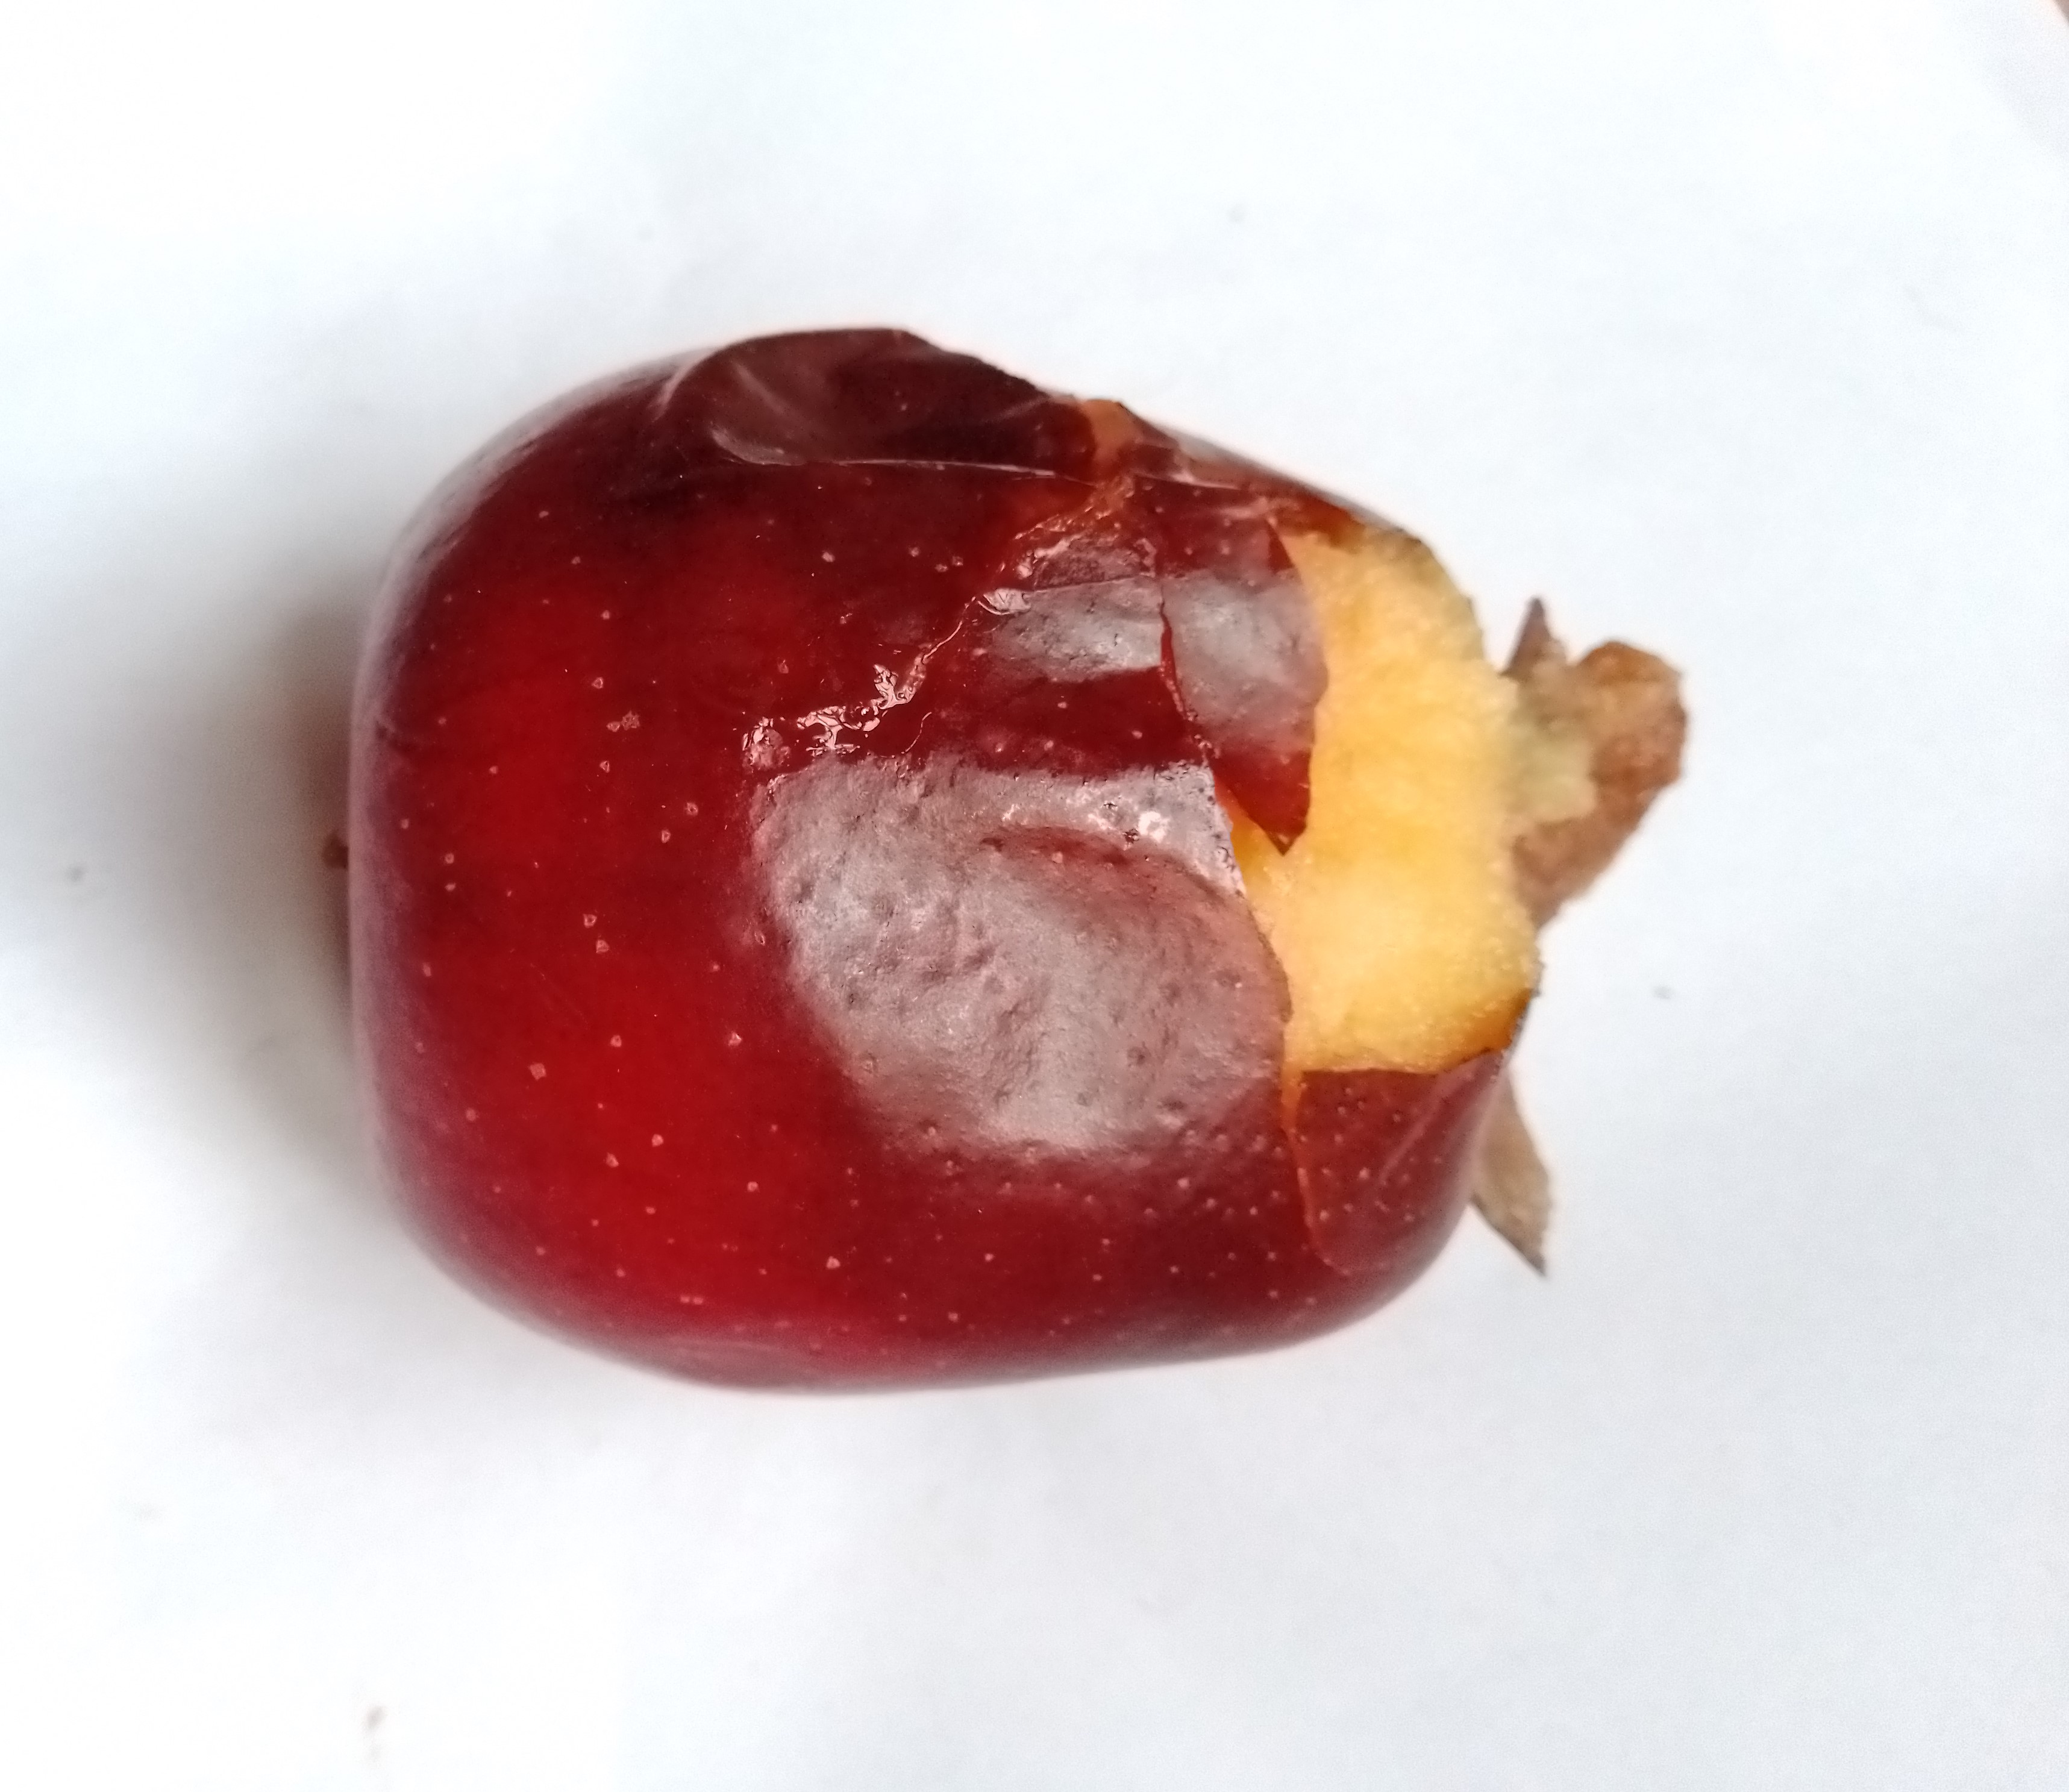
Fruit: apple
Condition: rotten